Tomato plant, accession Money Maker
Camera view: tilt-top (135 deg); turntable rotation: 60 degrees
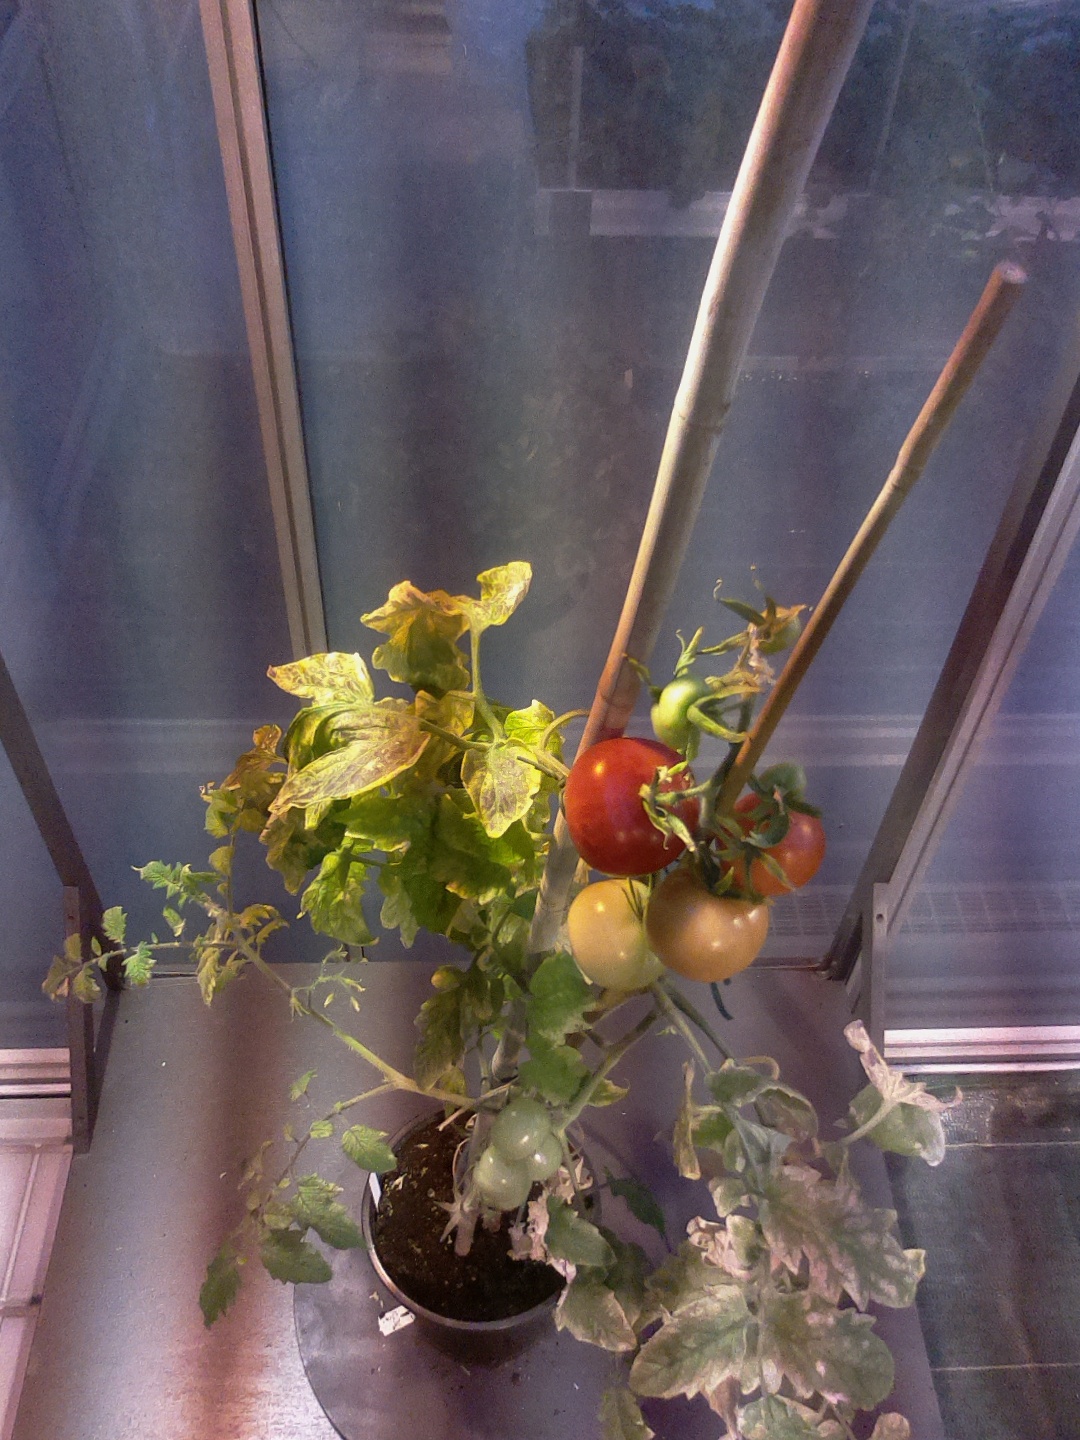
BBCH growth stage 82: 20%-30% of fruits show typical fully ripe color